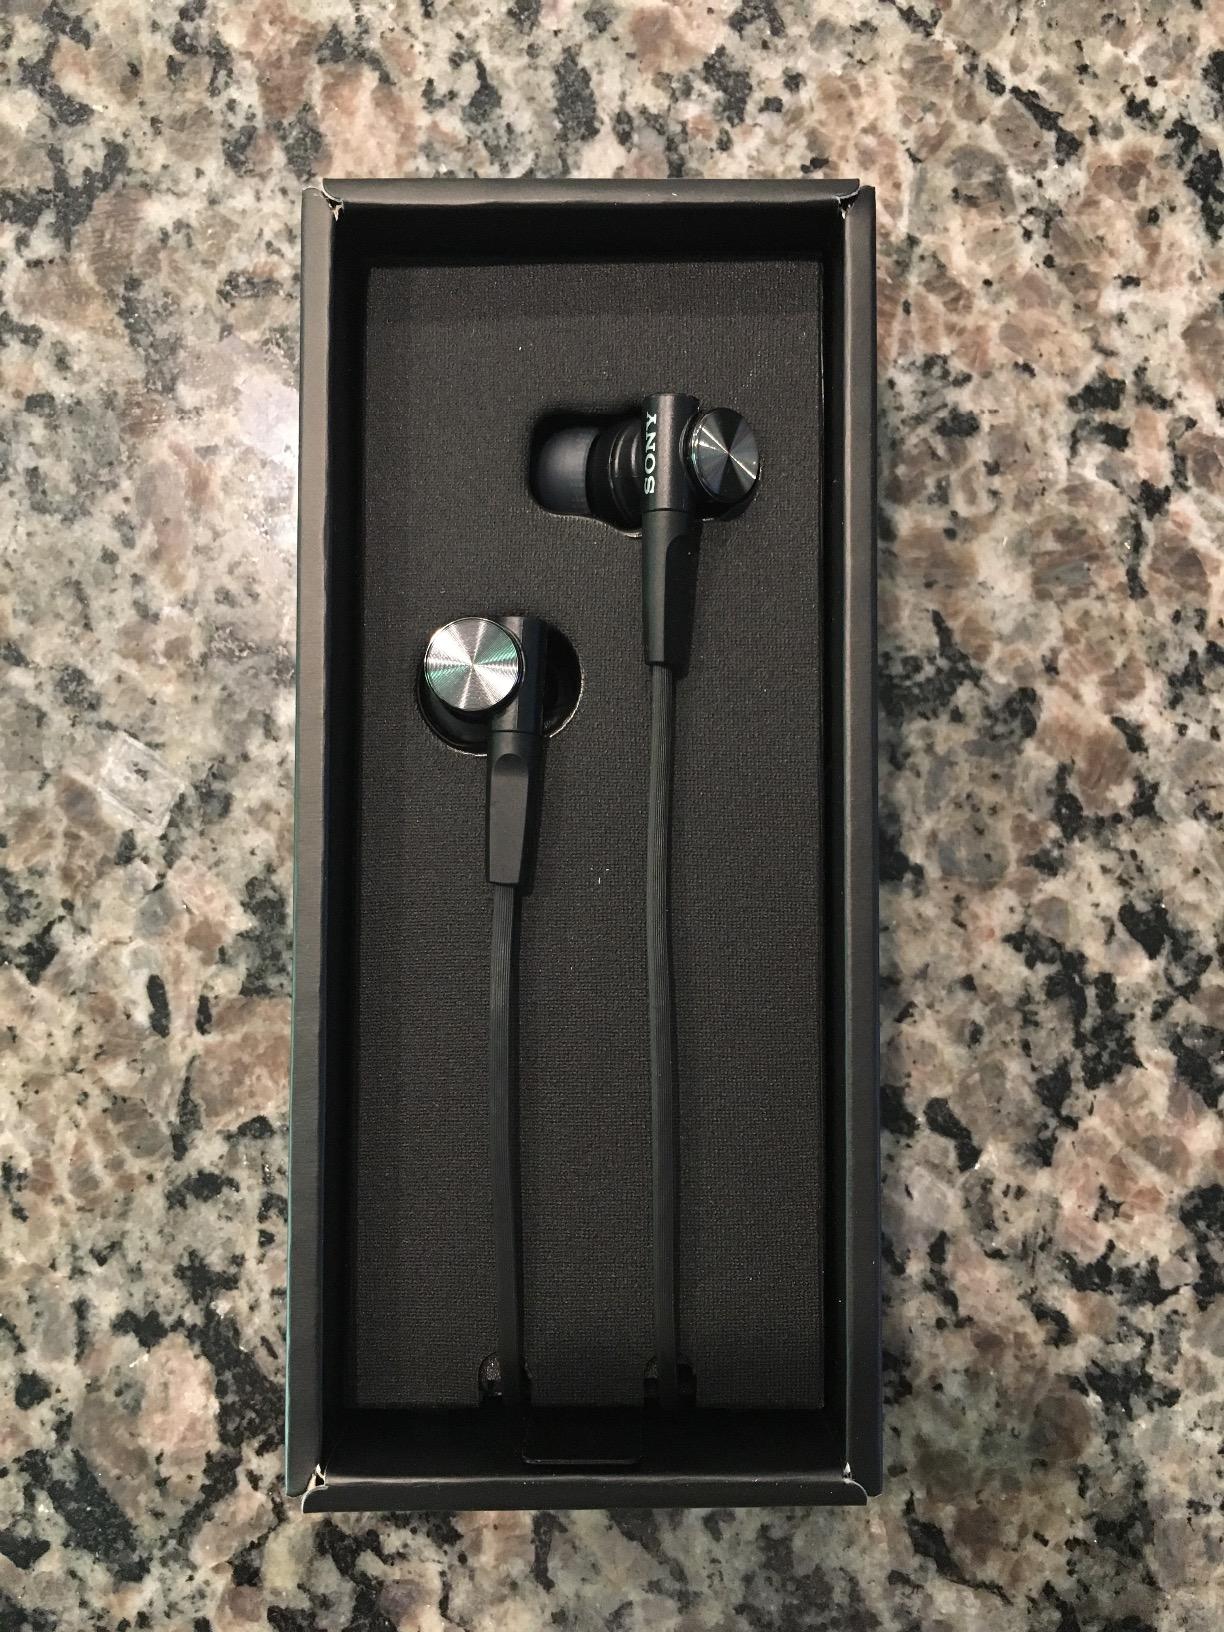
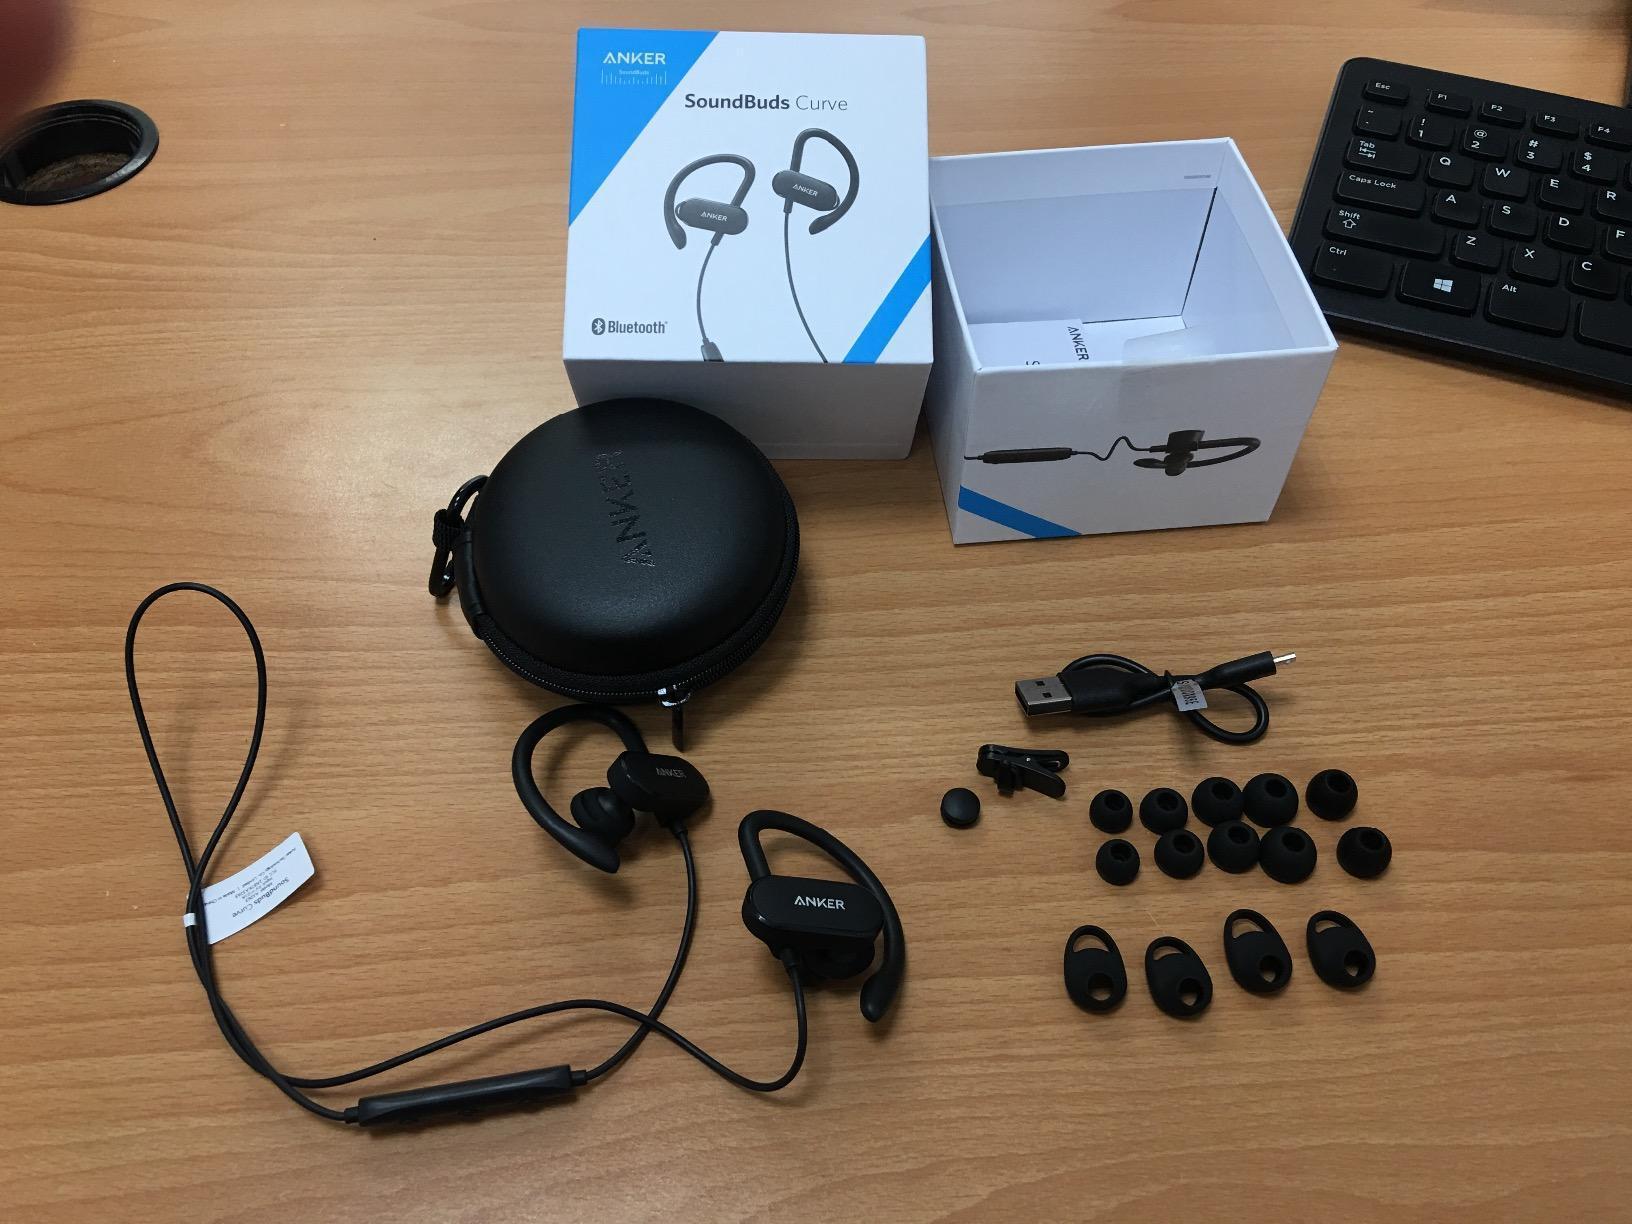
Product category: headphones
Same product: no